Osasco

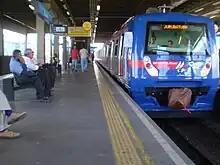
Osasco train

Due to its proximity to São Paulo, it is largely served by the CPTM commuter rail service, as well as many roads, providing a seamless connection into the state capital.